COVID-19 pandemic in New York City

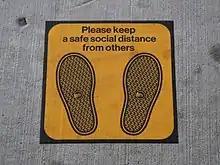
These stickers have been placed six feet apart from one another on the platforms of nearly all subway stations

In a press conference on September 9, Cuomo announced New York City would be permitted to resume indoor dining services at 25 percent capacity on September 30.